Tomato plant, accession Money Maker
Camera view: bottom (45 deg); turntable rotation: 180 degrees
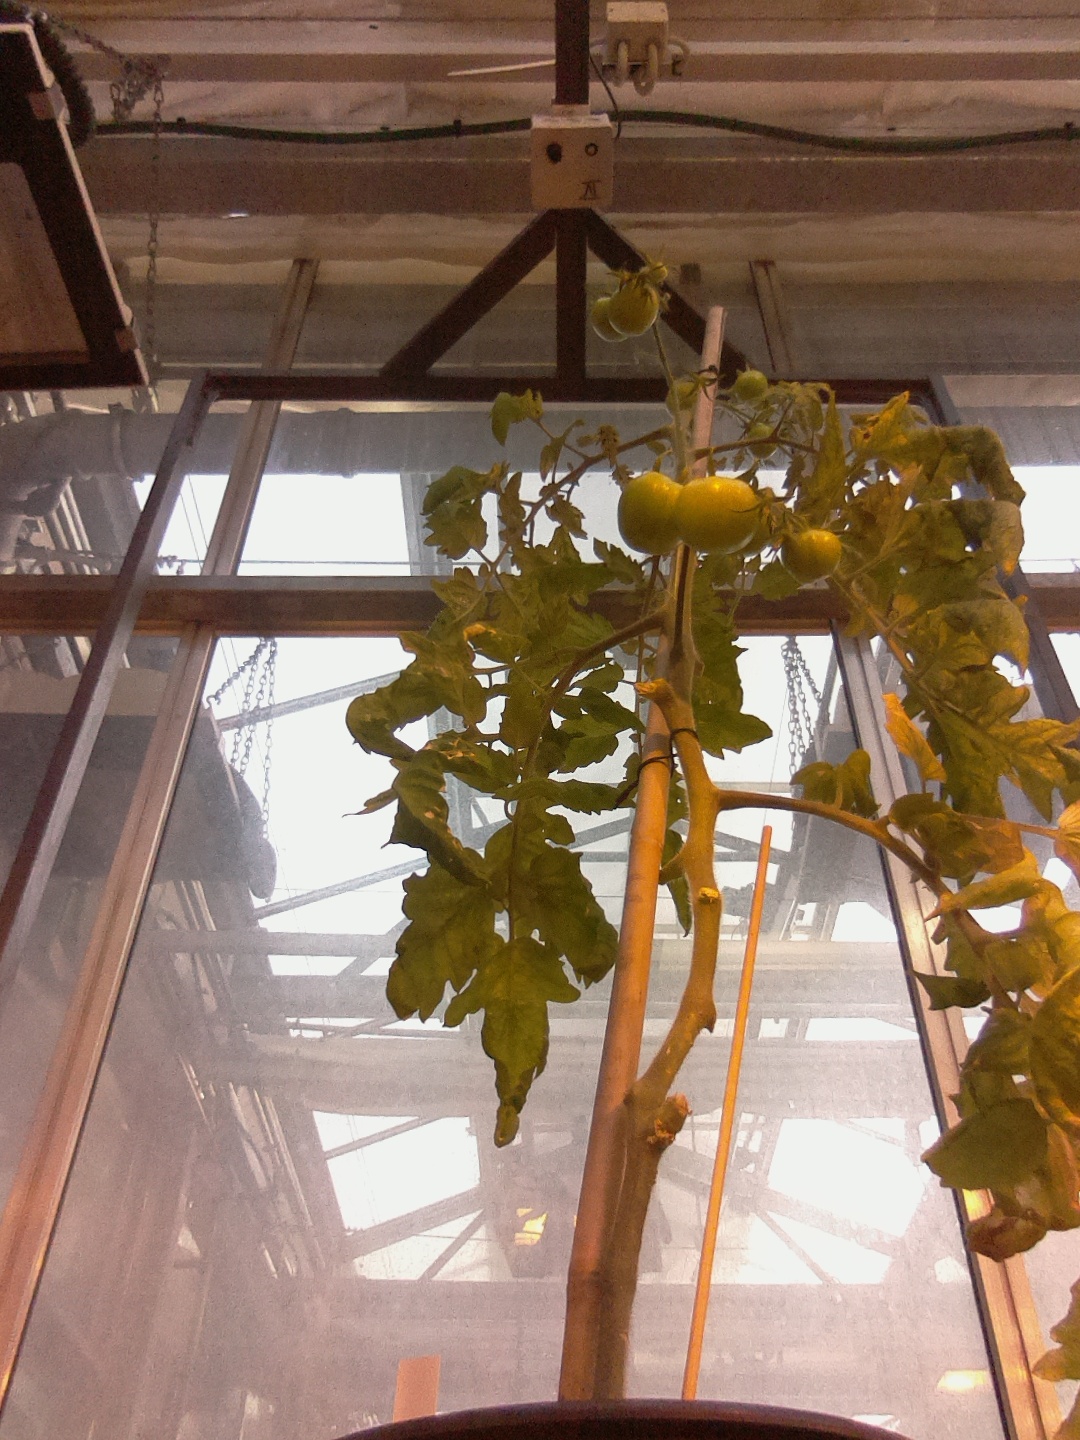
BBCH growth stage 79: 90% -100% of final fruit size